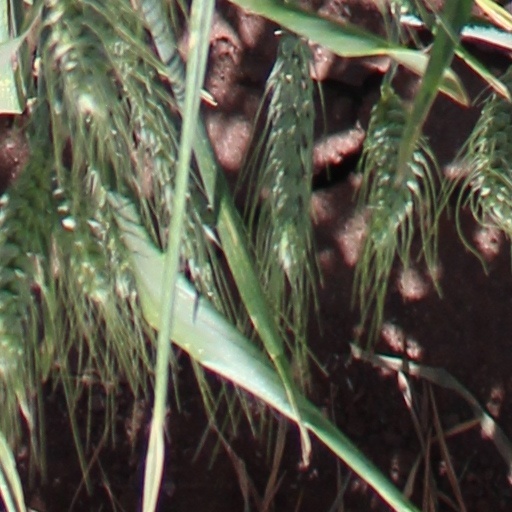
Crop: wheat